2014 Australian GT Championship

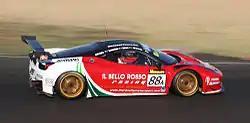
John Bowe and Peter Edwards placed third in the championship driving a Ferrari 458 Italia. The car is pictured at the non-championship 2014 Liqui Moly Bathurst 12 Hour

The results for each round of the Championship were determined by the number of points scored by each driver within their division at that round.